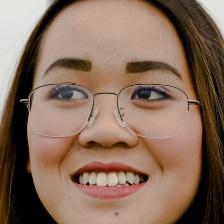
Label: faces